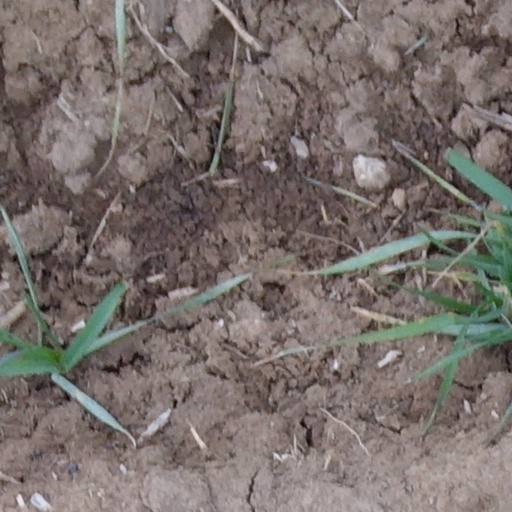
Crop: wheat